Ministry of Energy Infrastructures and Natural Resources (Armenia)

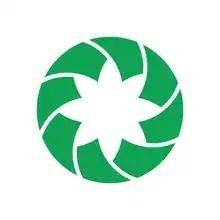
Ministry of Energy Infrastructures and Natural Resources logo

The Ministry of Energy Infrastructures and Natural Resources of Armenia is the ministry responsible for the management of the energy systems, and control of the exploitation of natural resources in Armenia. It elaborates and implements the policies of the Government of Armenia in the energy sector.